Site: brandenburg
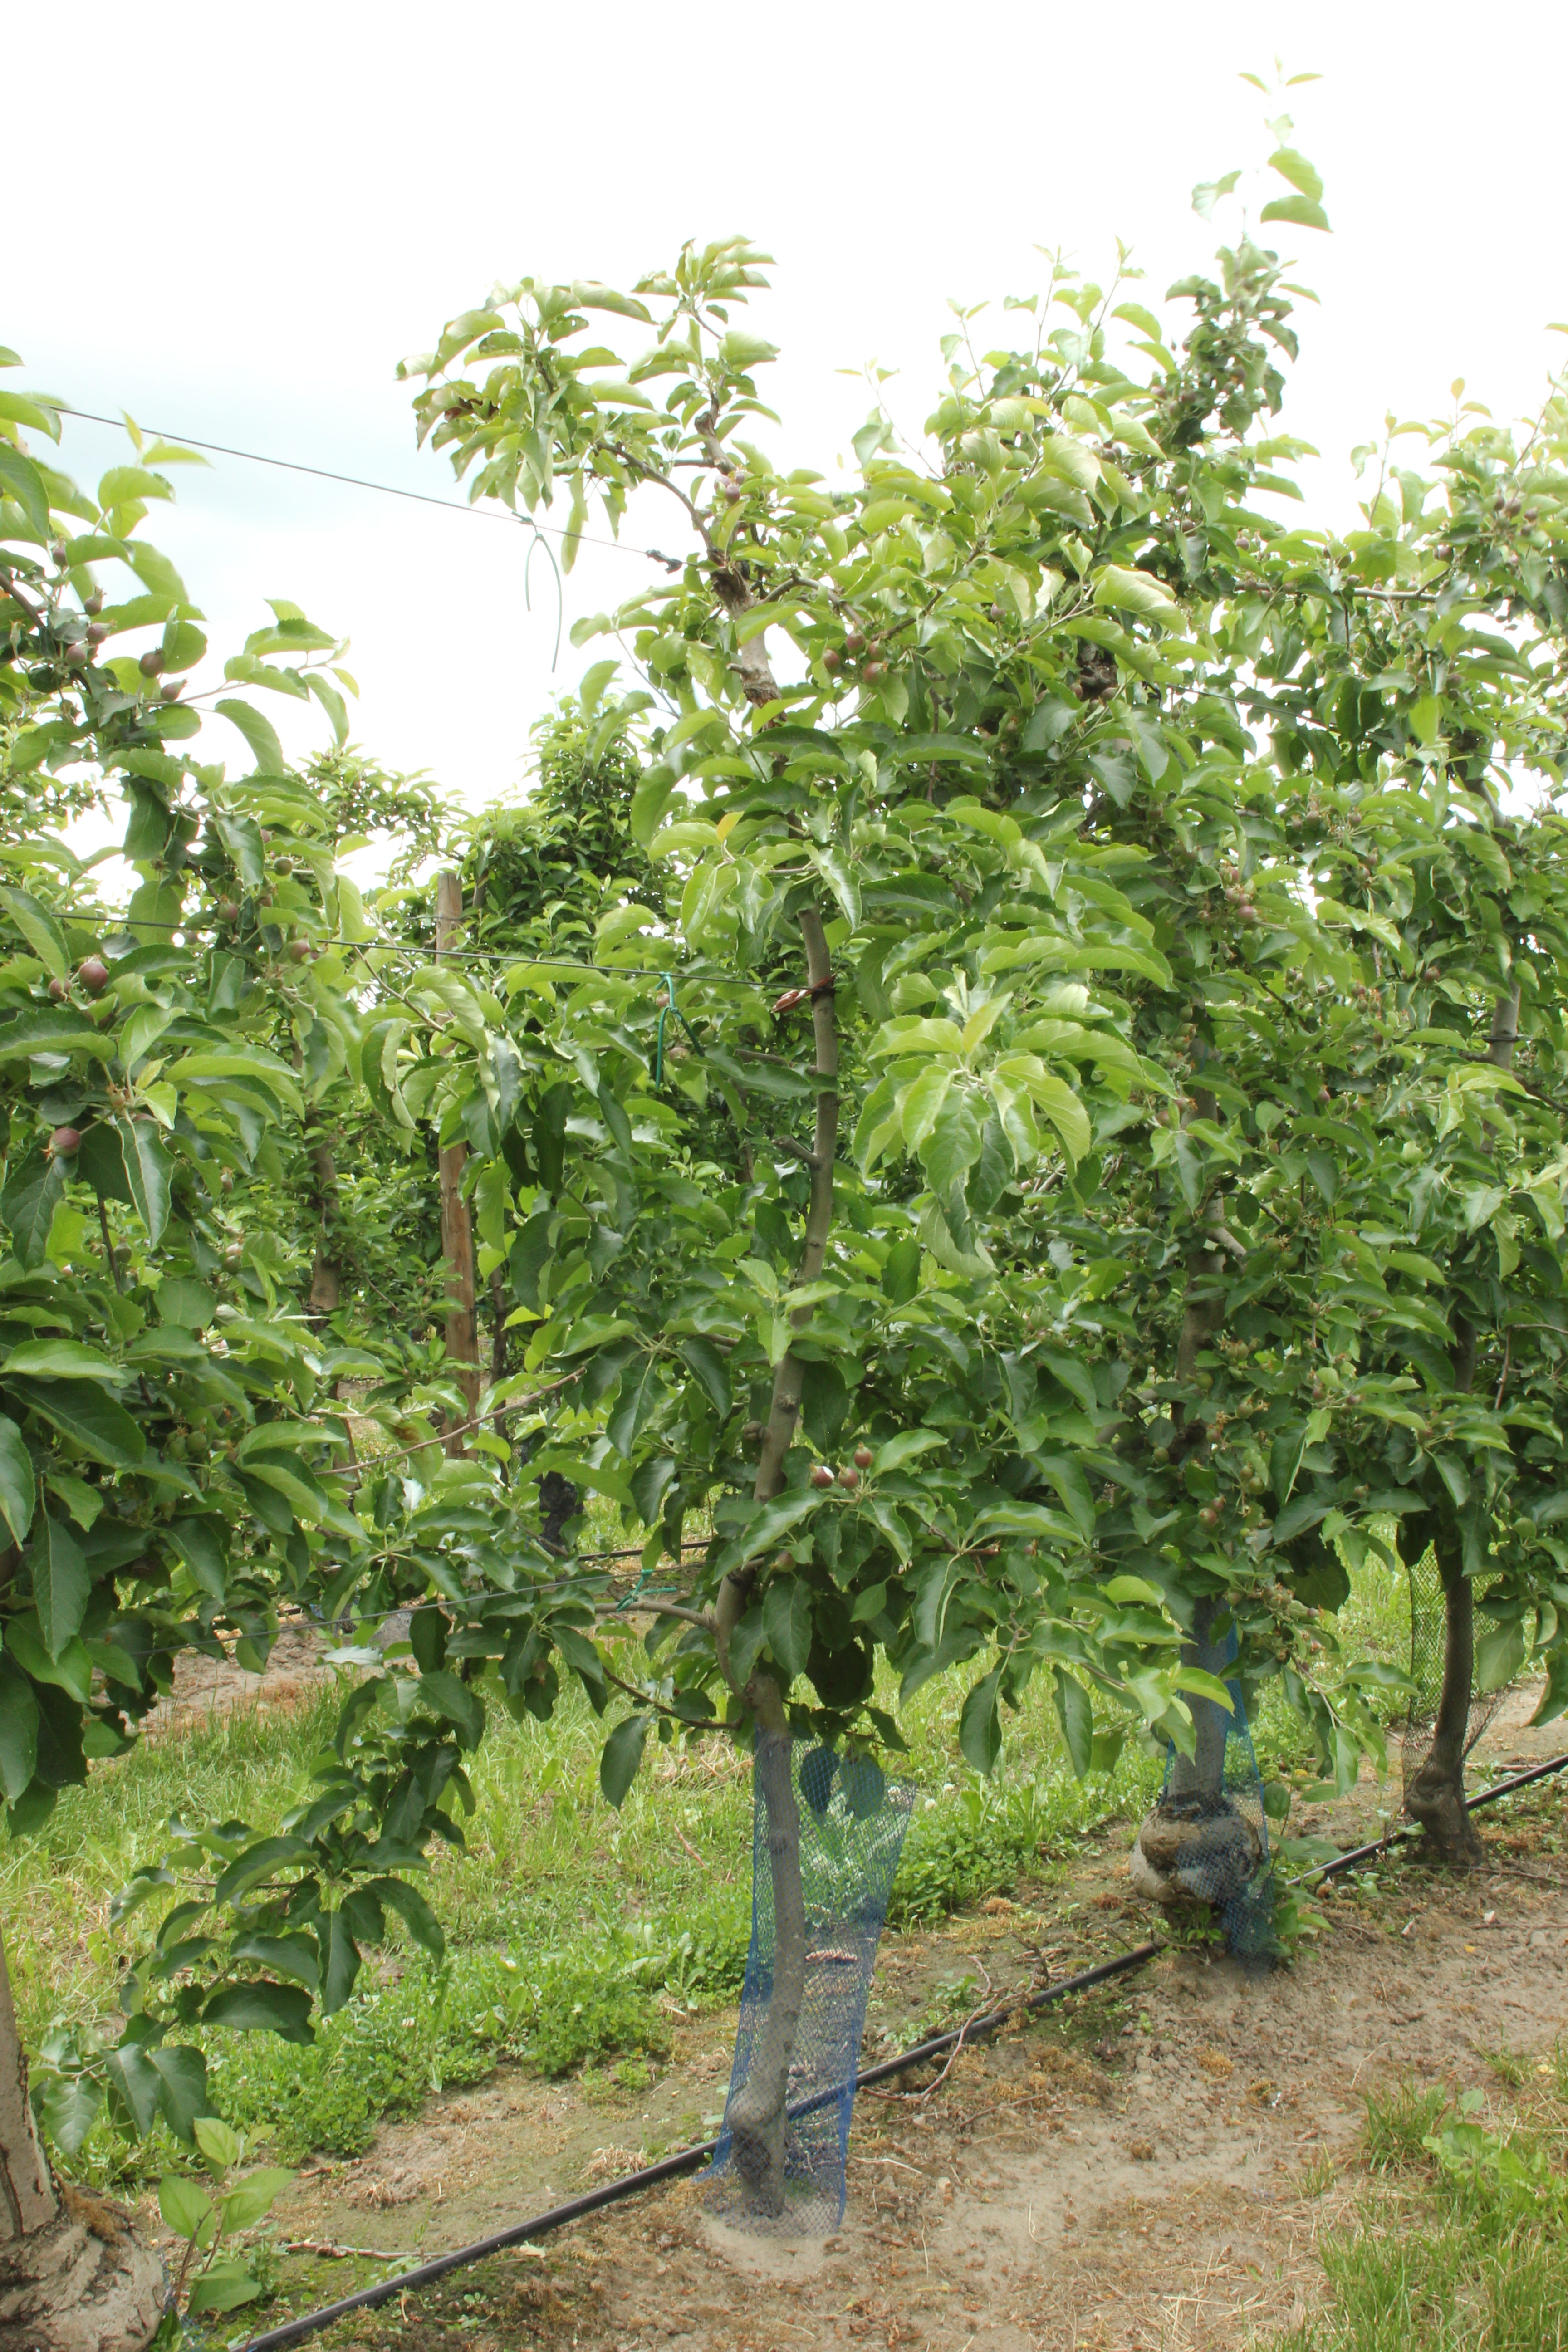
Growth stage (BBCH 72): Development of fruit